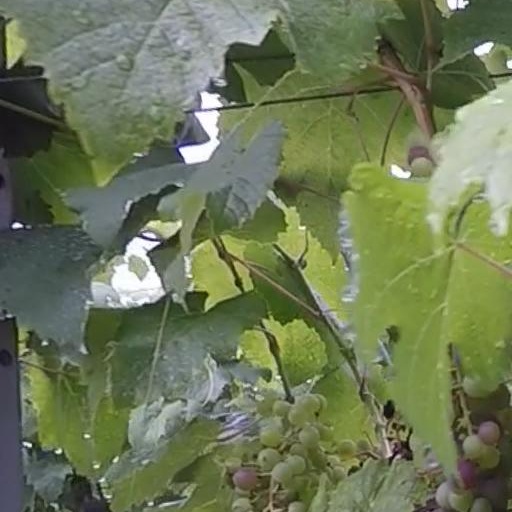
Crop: grape